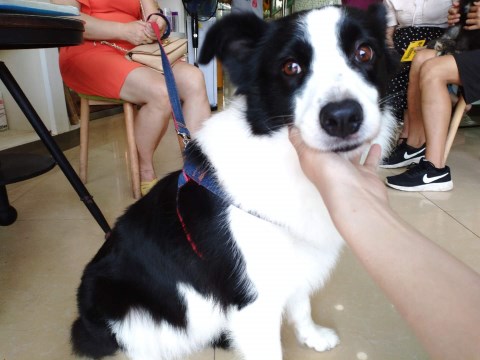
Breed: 2594-n000109-Border_collie